Salade niçoise

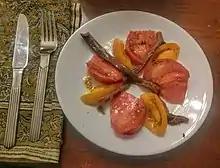
A simple salade niçoise in the 19th-century style, made of tomatoes, anchovies and olive oil

The version known in Nice in the late 19th century was a basic combination of tomatoes, anchovies and olive oil, described as "simple food for poor people". Over time, other fresh and mostly raw ingredients were added to the salad as served in Nice. A 1903 recipe by Henri Heyraud in a book called "La Cuisine à Nice" included tomatoes, anchovies, artichokes, olive oil, red peppers and black olives, but excluded tuna and lettuce. The dressing included olive oil, vinegar, mustard and fines herbes.